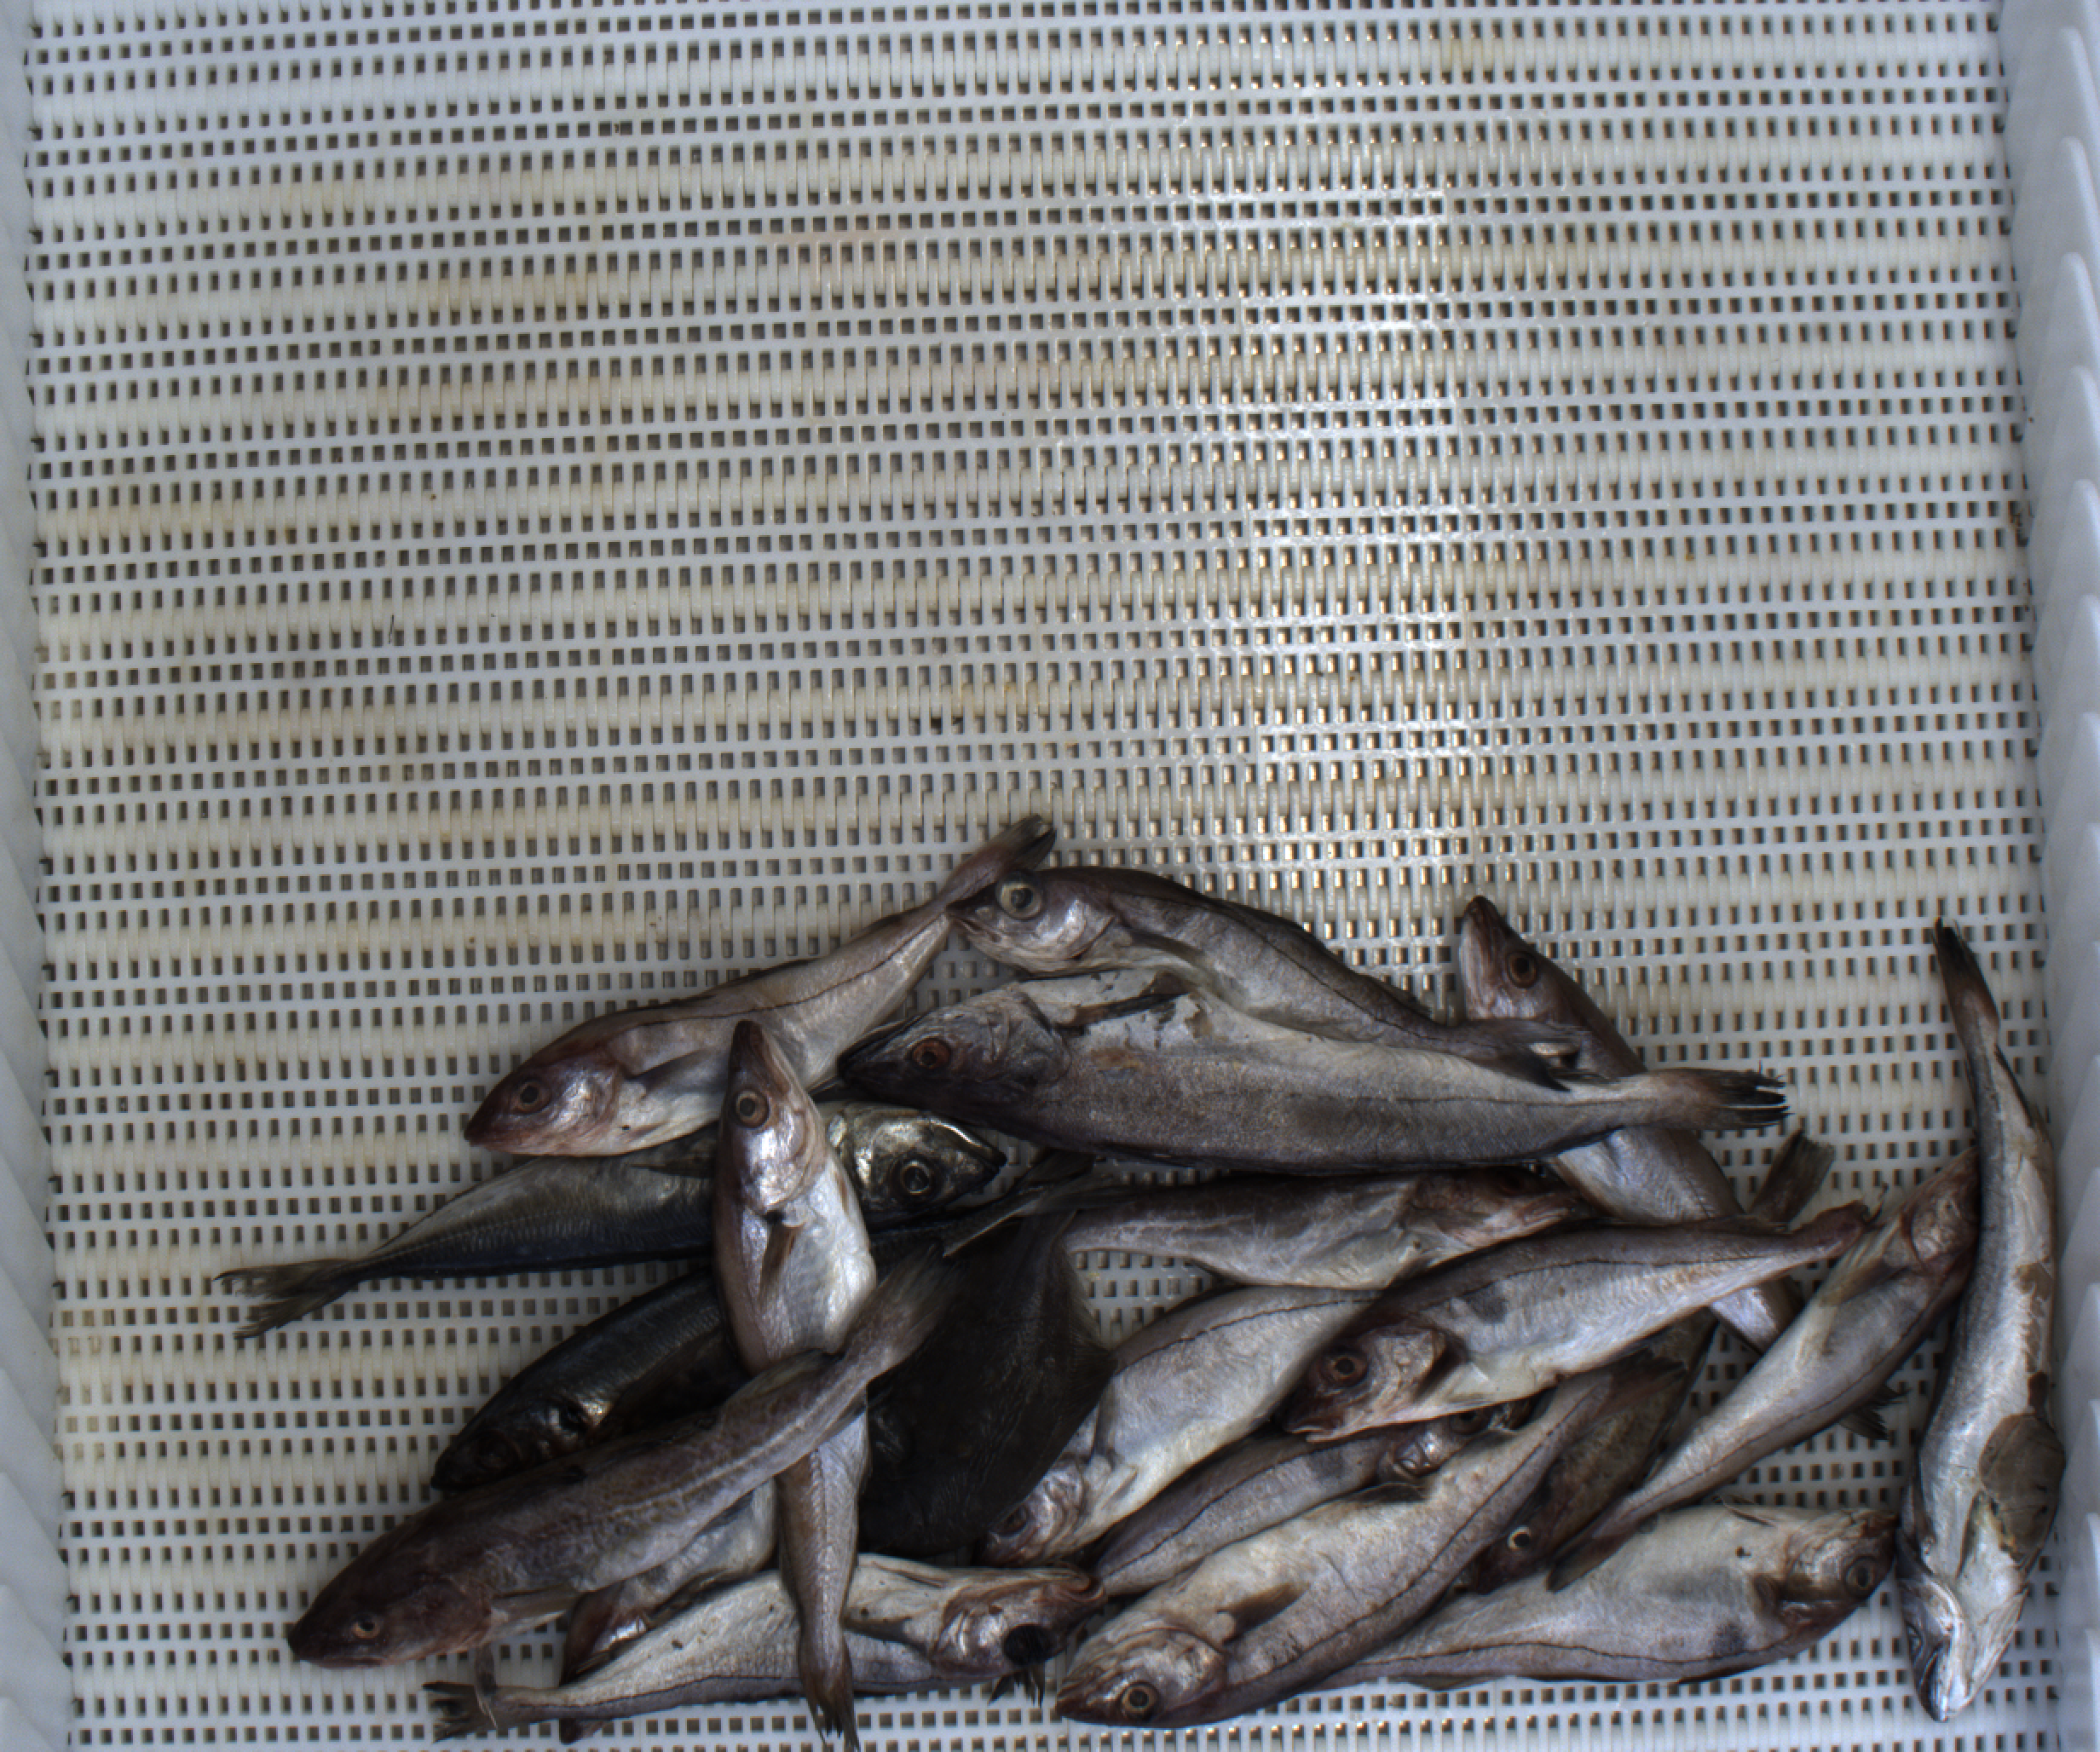
Total fish: 20
Cod: 3
Haddock: 10
Whiting: 2
Hake: 2
Horse mackerel: 2
Saithe: 0
Other: 1